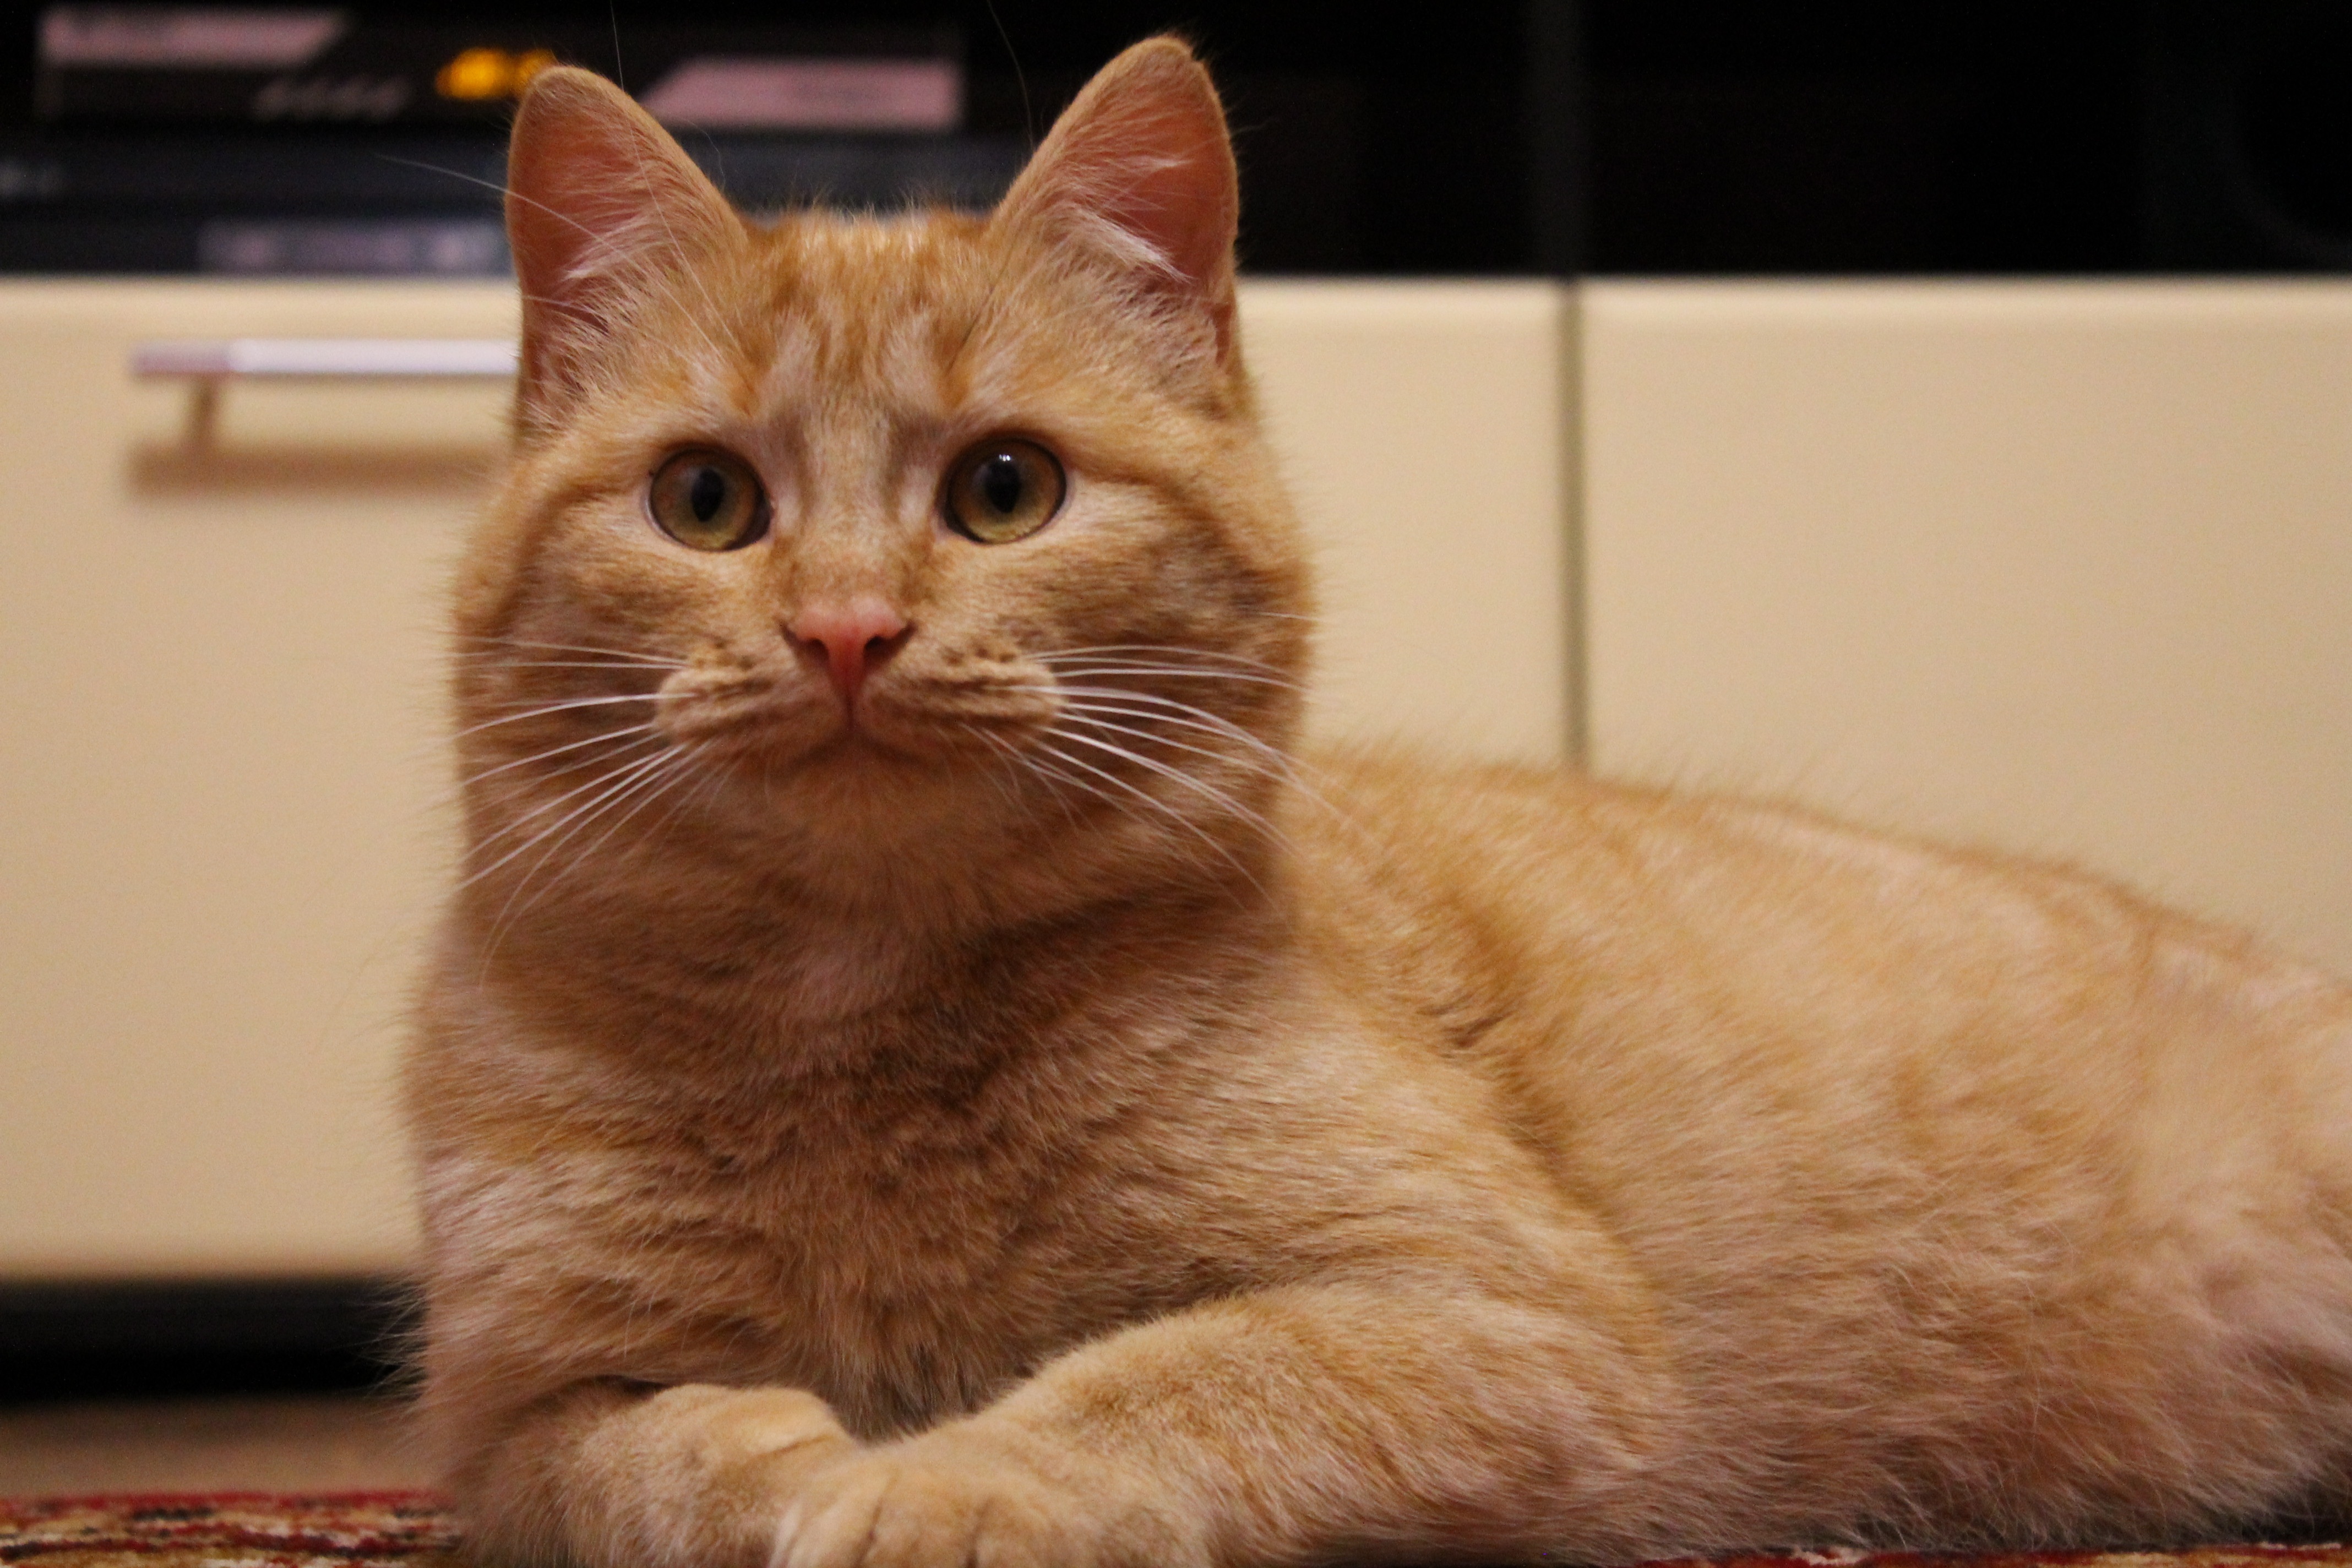
kitten, cat, mammal, nose, whiskers, vertebrate, redhead, burmese, abyssinian, tabby cat, european shorthair, small to medium sized cats, cat like mammal, carnivoran, domestic short haired cat, pixie bob, domestic long haired cat, somali, basia